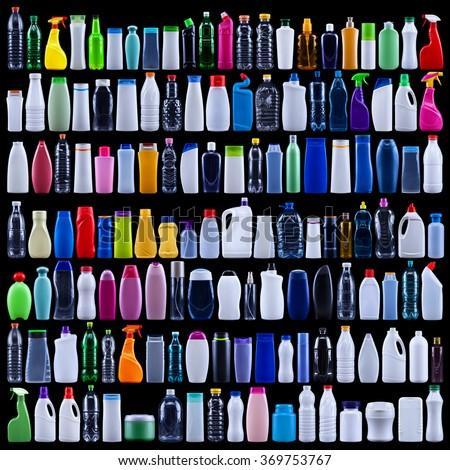
large set of plastic bottles isolated on black - the waste we produce